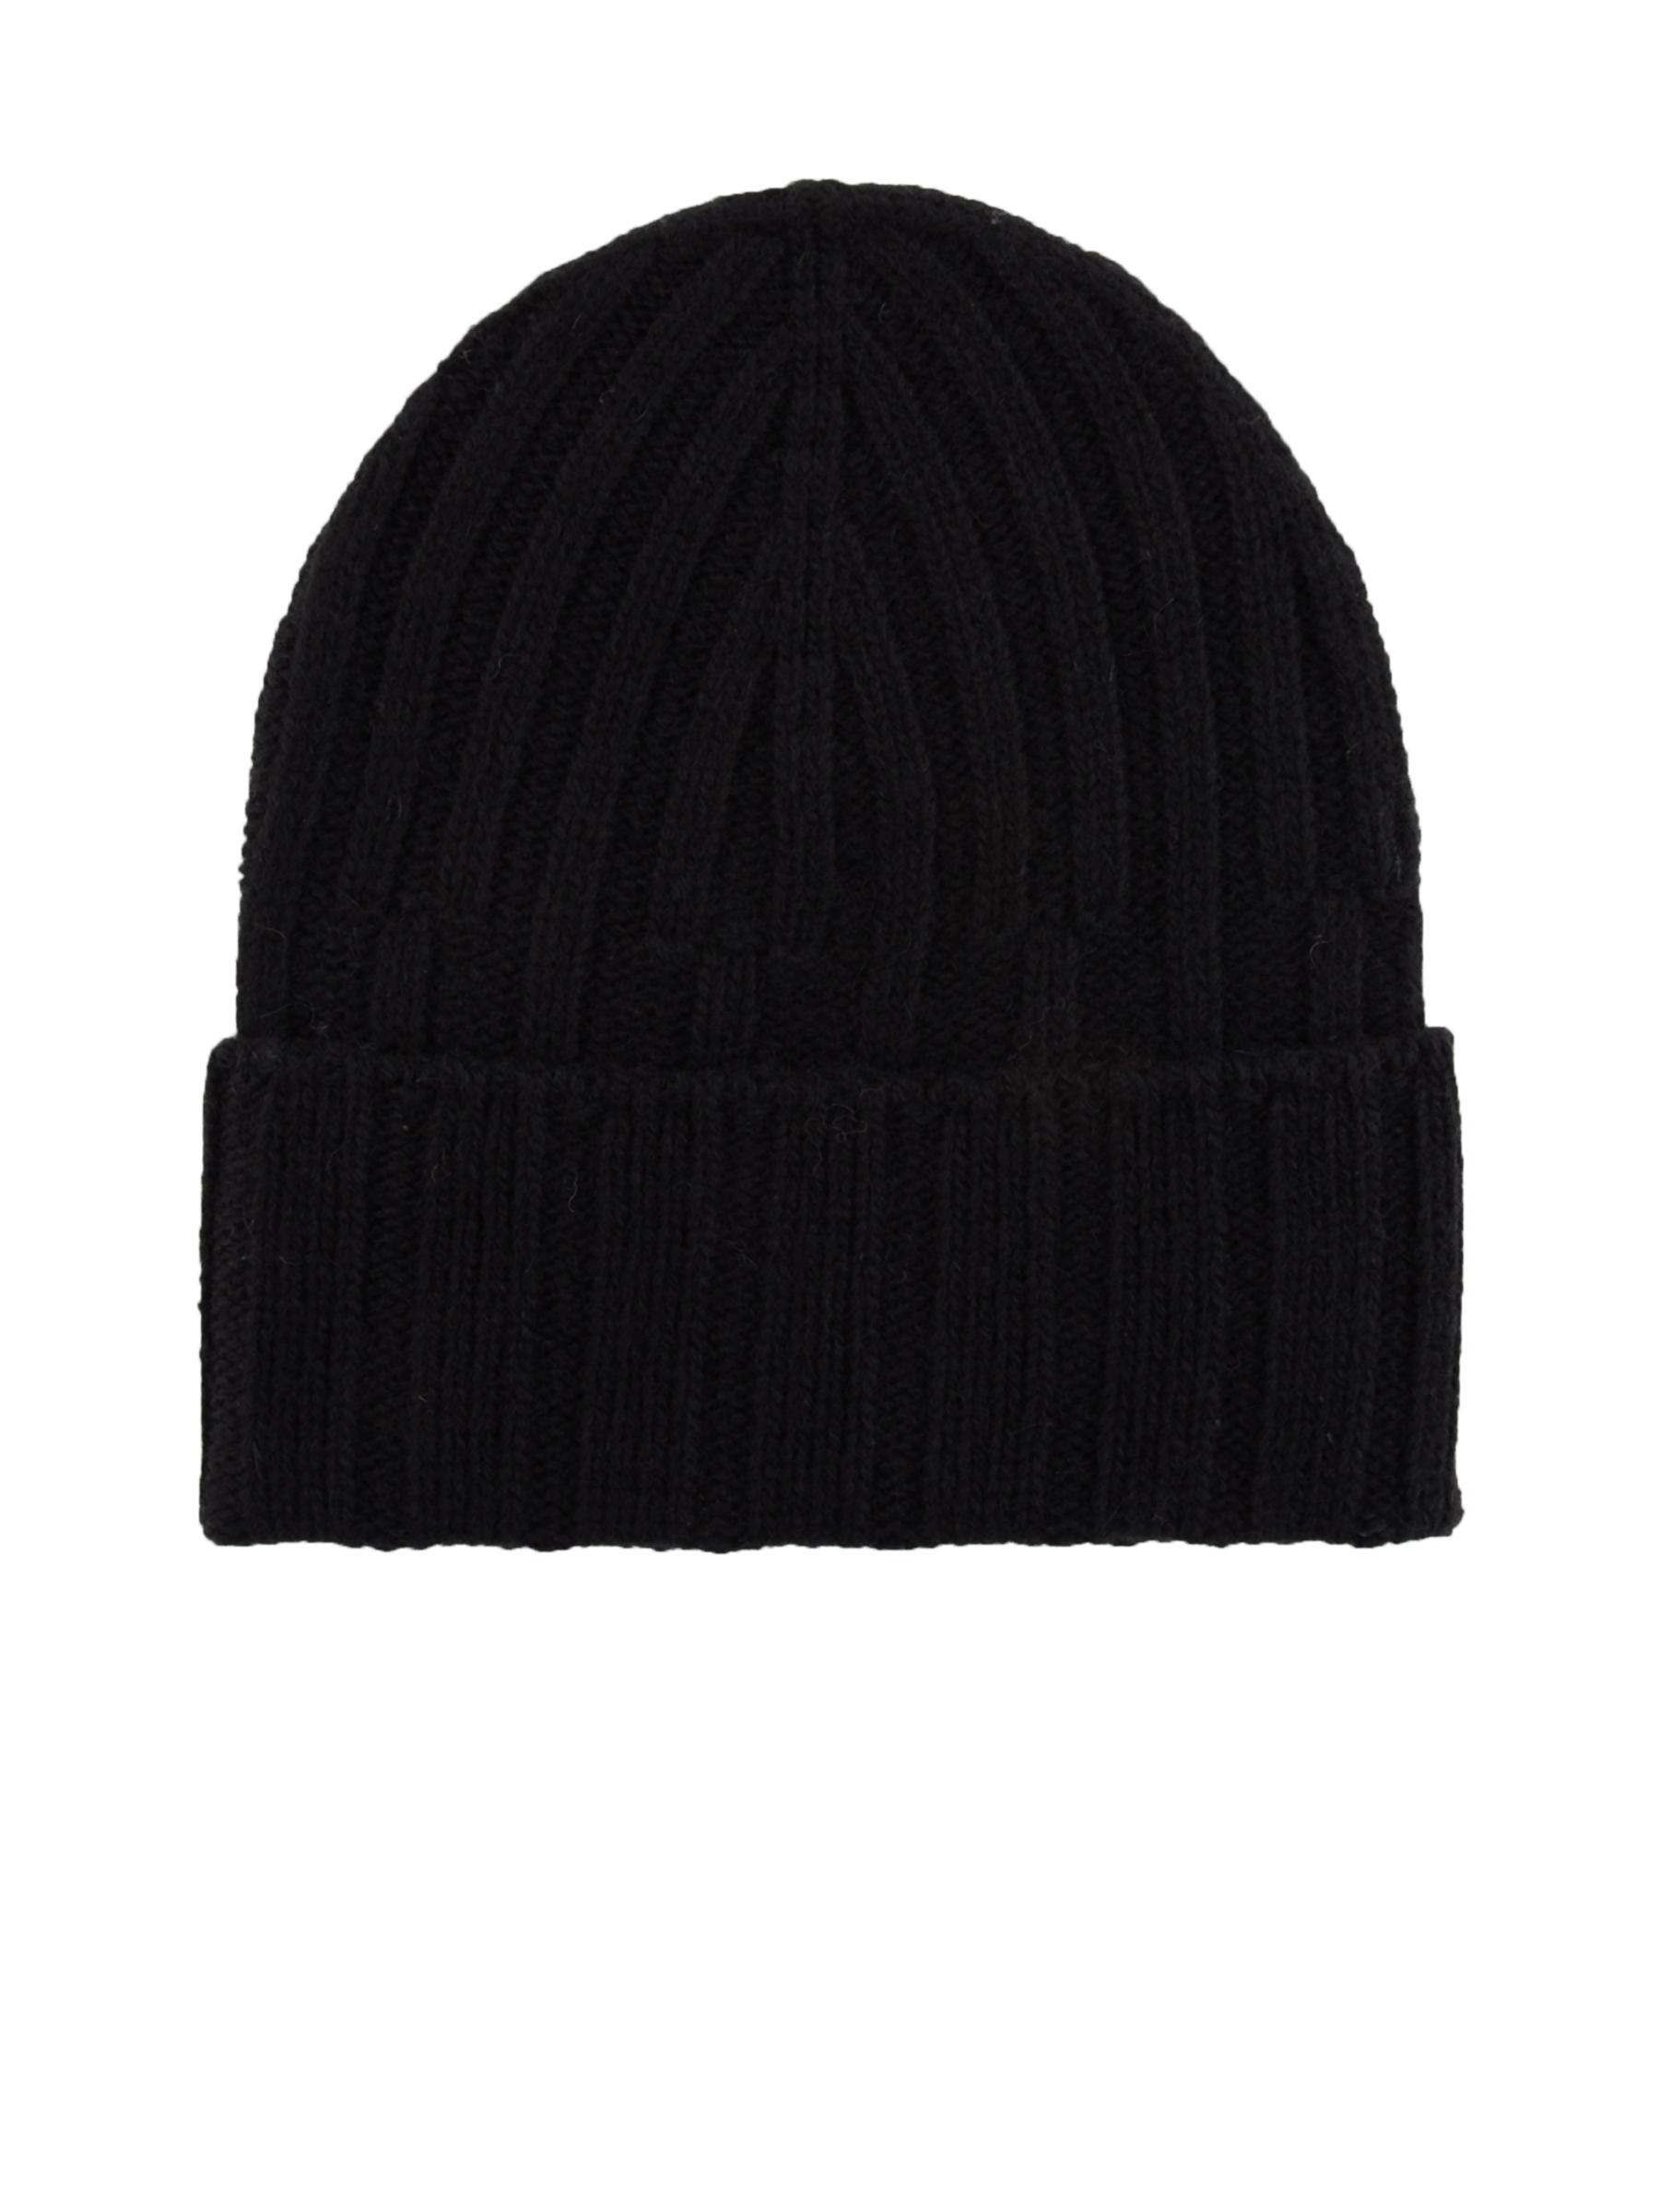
United Colors of Benetton Men Solid Black Cap
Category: Accessories / Headwear / Caps
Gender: Men
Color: Black
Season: Fall 2011
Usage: Casual